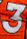
Number: 3